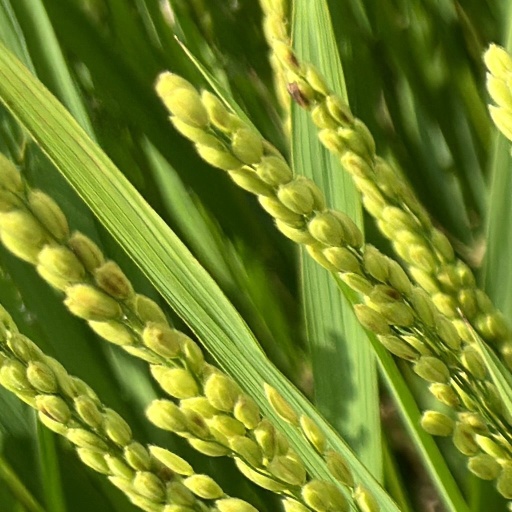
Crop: rice